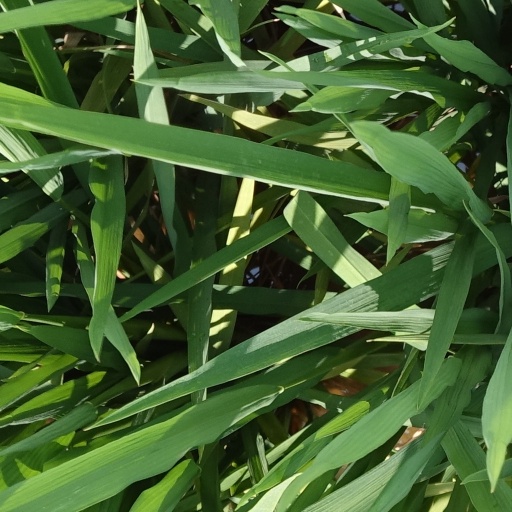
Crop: rice